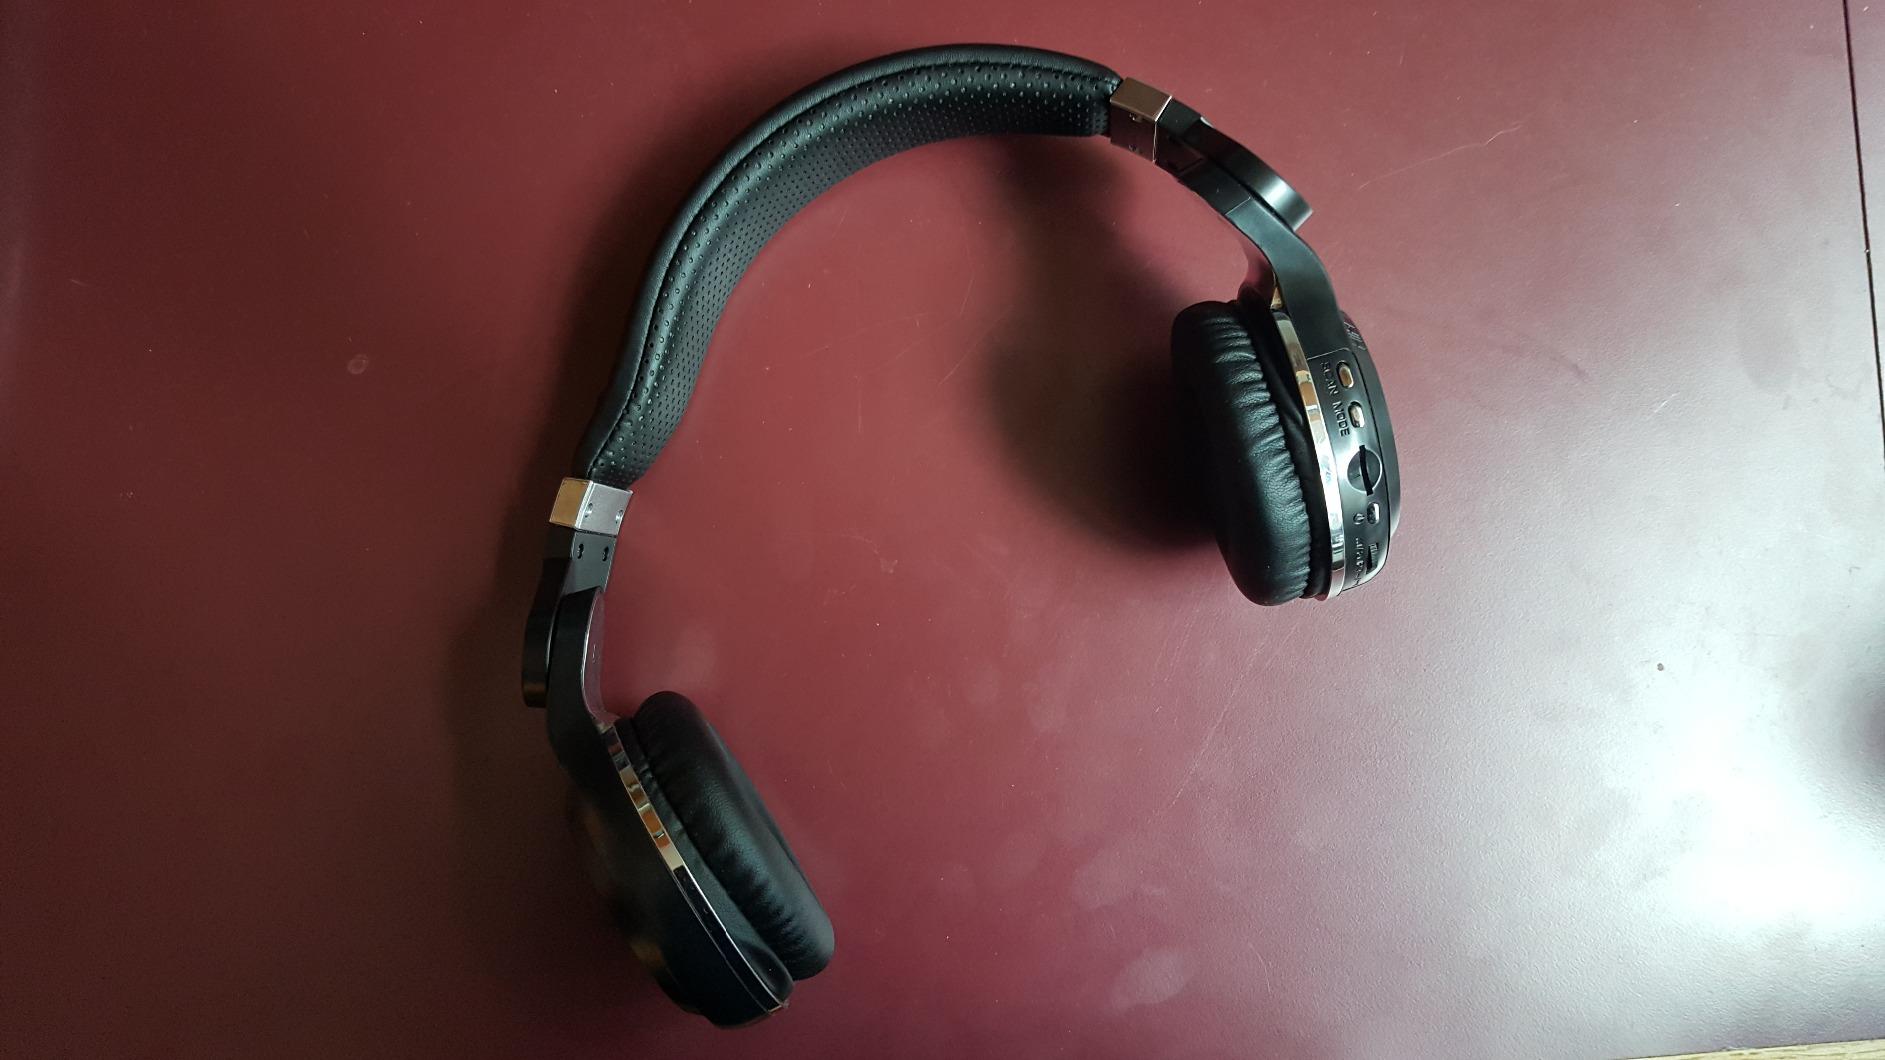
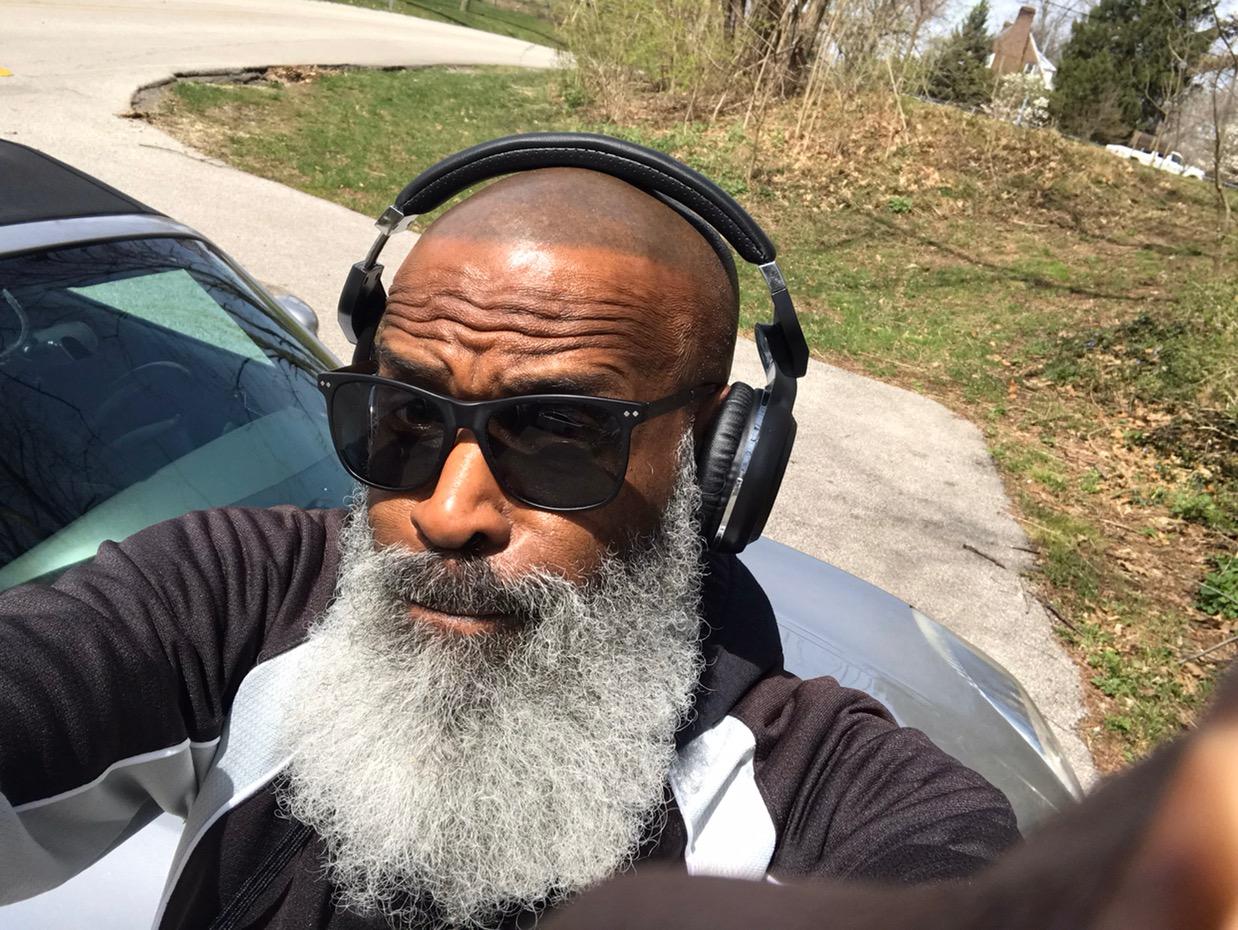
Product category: headphones
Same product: no